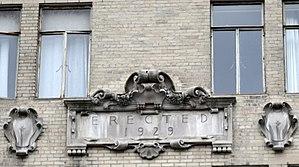
Détail de la façade du Beresford, New York.
Le Beresford est un luxueux immeuble d'appartements en coopérative d'habitation situé dans l'Upper West Side de Manhattan, à New York. Le bâtiment s'élève en bordure de Central Park, entre la 81ᵉ et la 82ᵉ rue, au nord des non moins célèbres Dakota Building et San Remo Apartments. À proximité se trouve l'American Museum of Natural History.